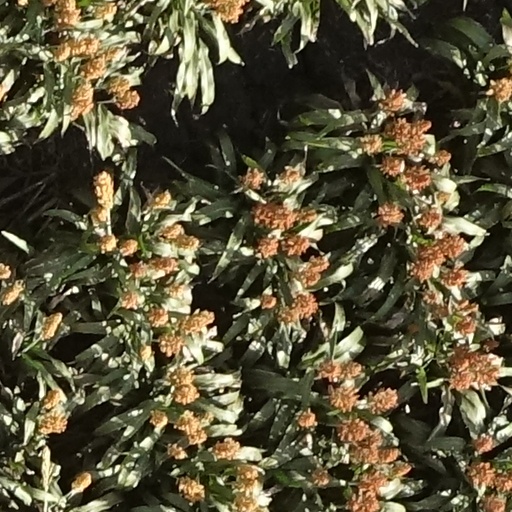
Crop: sorghum